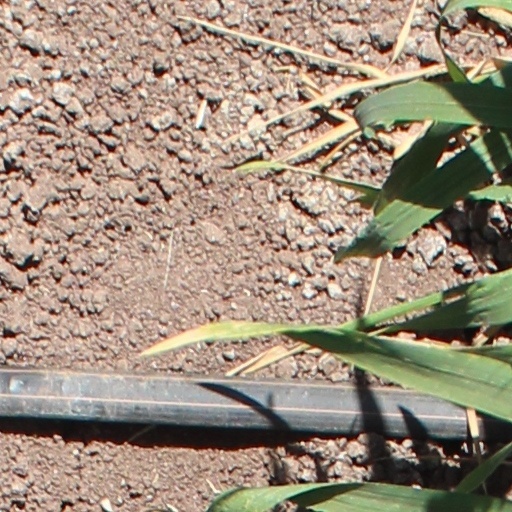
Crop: wheat